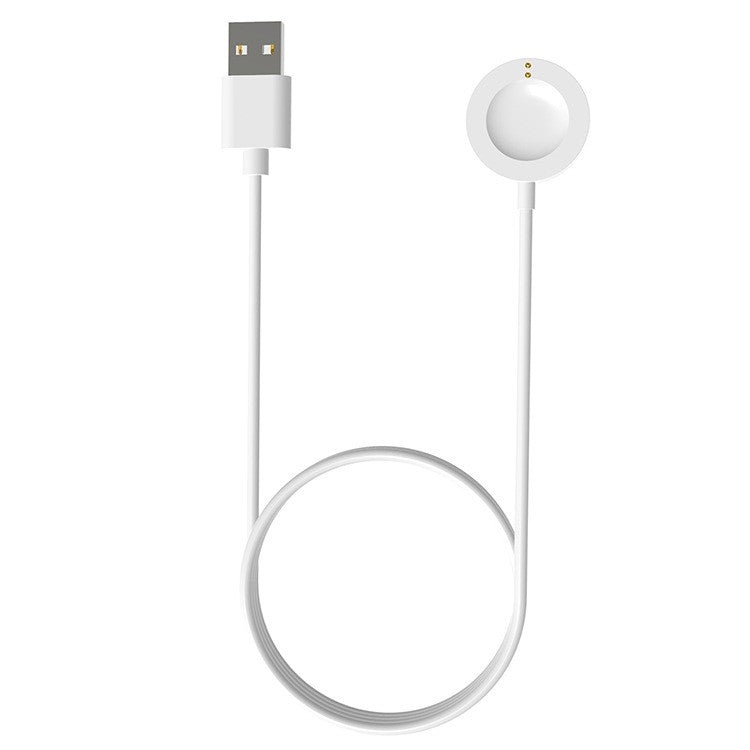
Fossil Smart Watch Charger - Compatible with Gen 4, 5, and 6 models
Introducing the specially designed For Fossil Gen 6 / Gen 5 / Gen 4 Universal Watch Charger Charging Cable. This high-quality charging cable is the perfect solution for keeping your Fossil Sport smart watch powered up and ready for action. Key Features: High-Quality Materials: Constructed with high-quality metal material and a strong tensile strength, ensuring durability and reliability. Efficient Charging: Boasting high transmission efficiency, small DC ripple, and fast charging speed, this cable offers an efficient and convenient charging experience. Multiple Protections: Equipped with multiple protection technologies to prevent short circuits, overload, and overvoltage, providing peace of mind during charging. Magnetic Charging: Featuring a built-in magnetic charging module, the cable easily connects to your Fossil watch, ensuring a secure and reliable charging connection without sudden loosening. Wide Compatibility: Compatible with Fossil Gen 6, Gen 5, and Gen 4 models, as well as Emporio Armani, Skagen Falster 2, Misfit Vapor 2, Diesel Guard 2.5 (DZT9001), and Michael Kors Runway (MKT0002). With its user-friendly design and impressive functionality, this charging cable is the perfect accessory for Fossil smart watch owners. Simply connect it to a USB port or AC charger and keep your watch charged at all times.
Brand: Farigh
Category: Electronics > Electronics Accessories > Power > Power Adapter & Charger Accessories > Replacement Cords